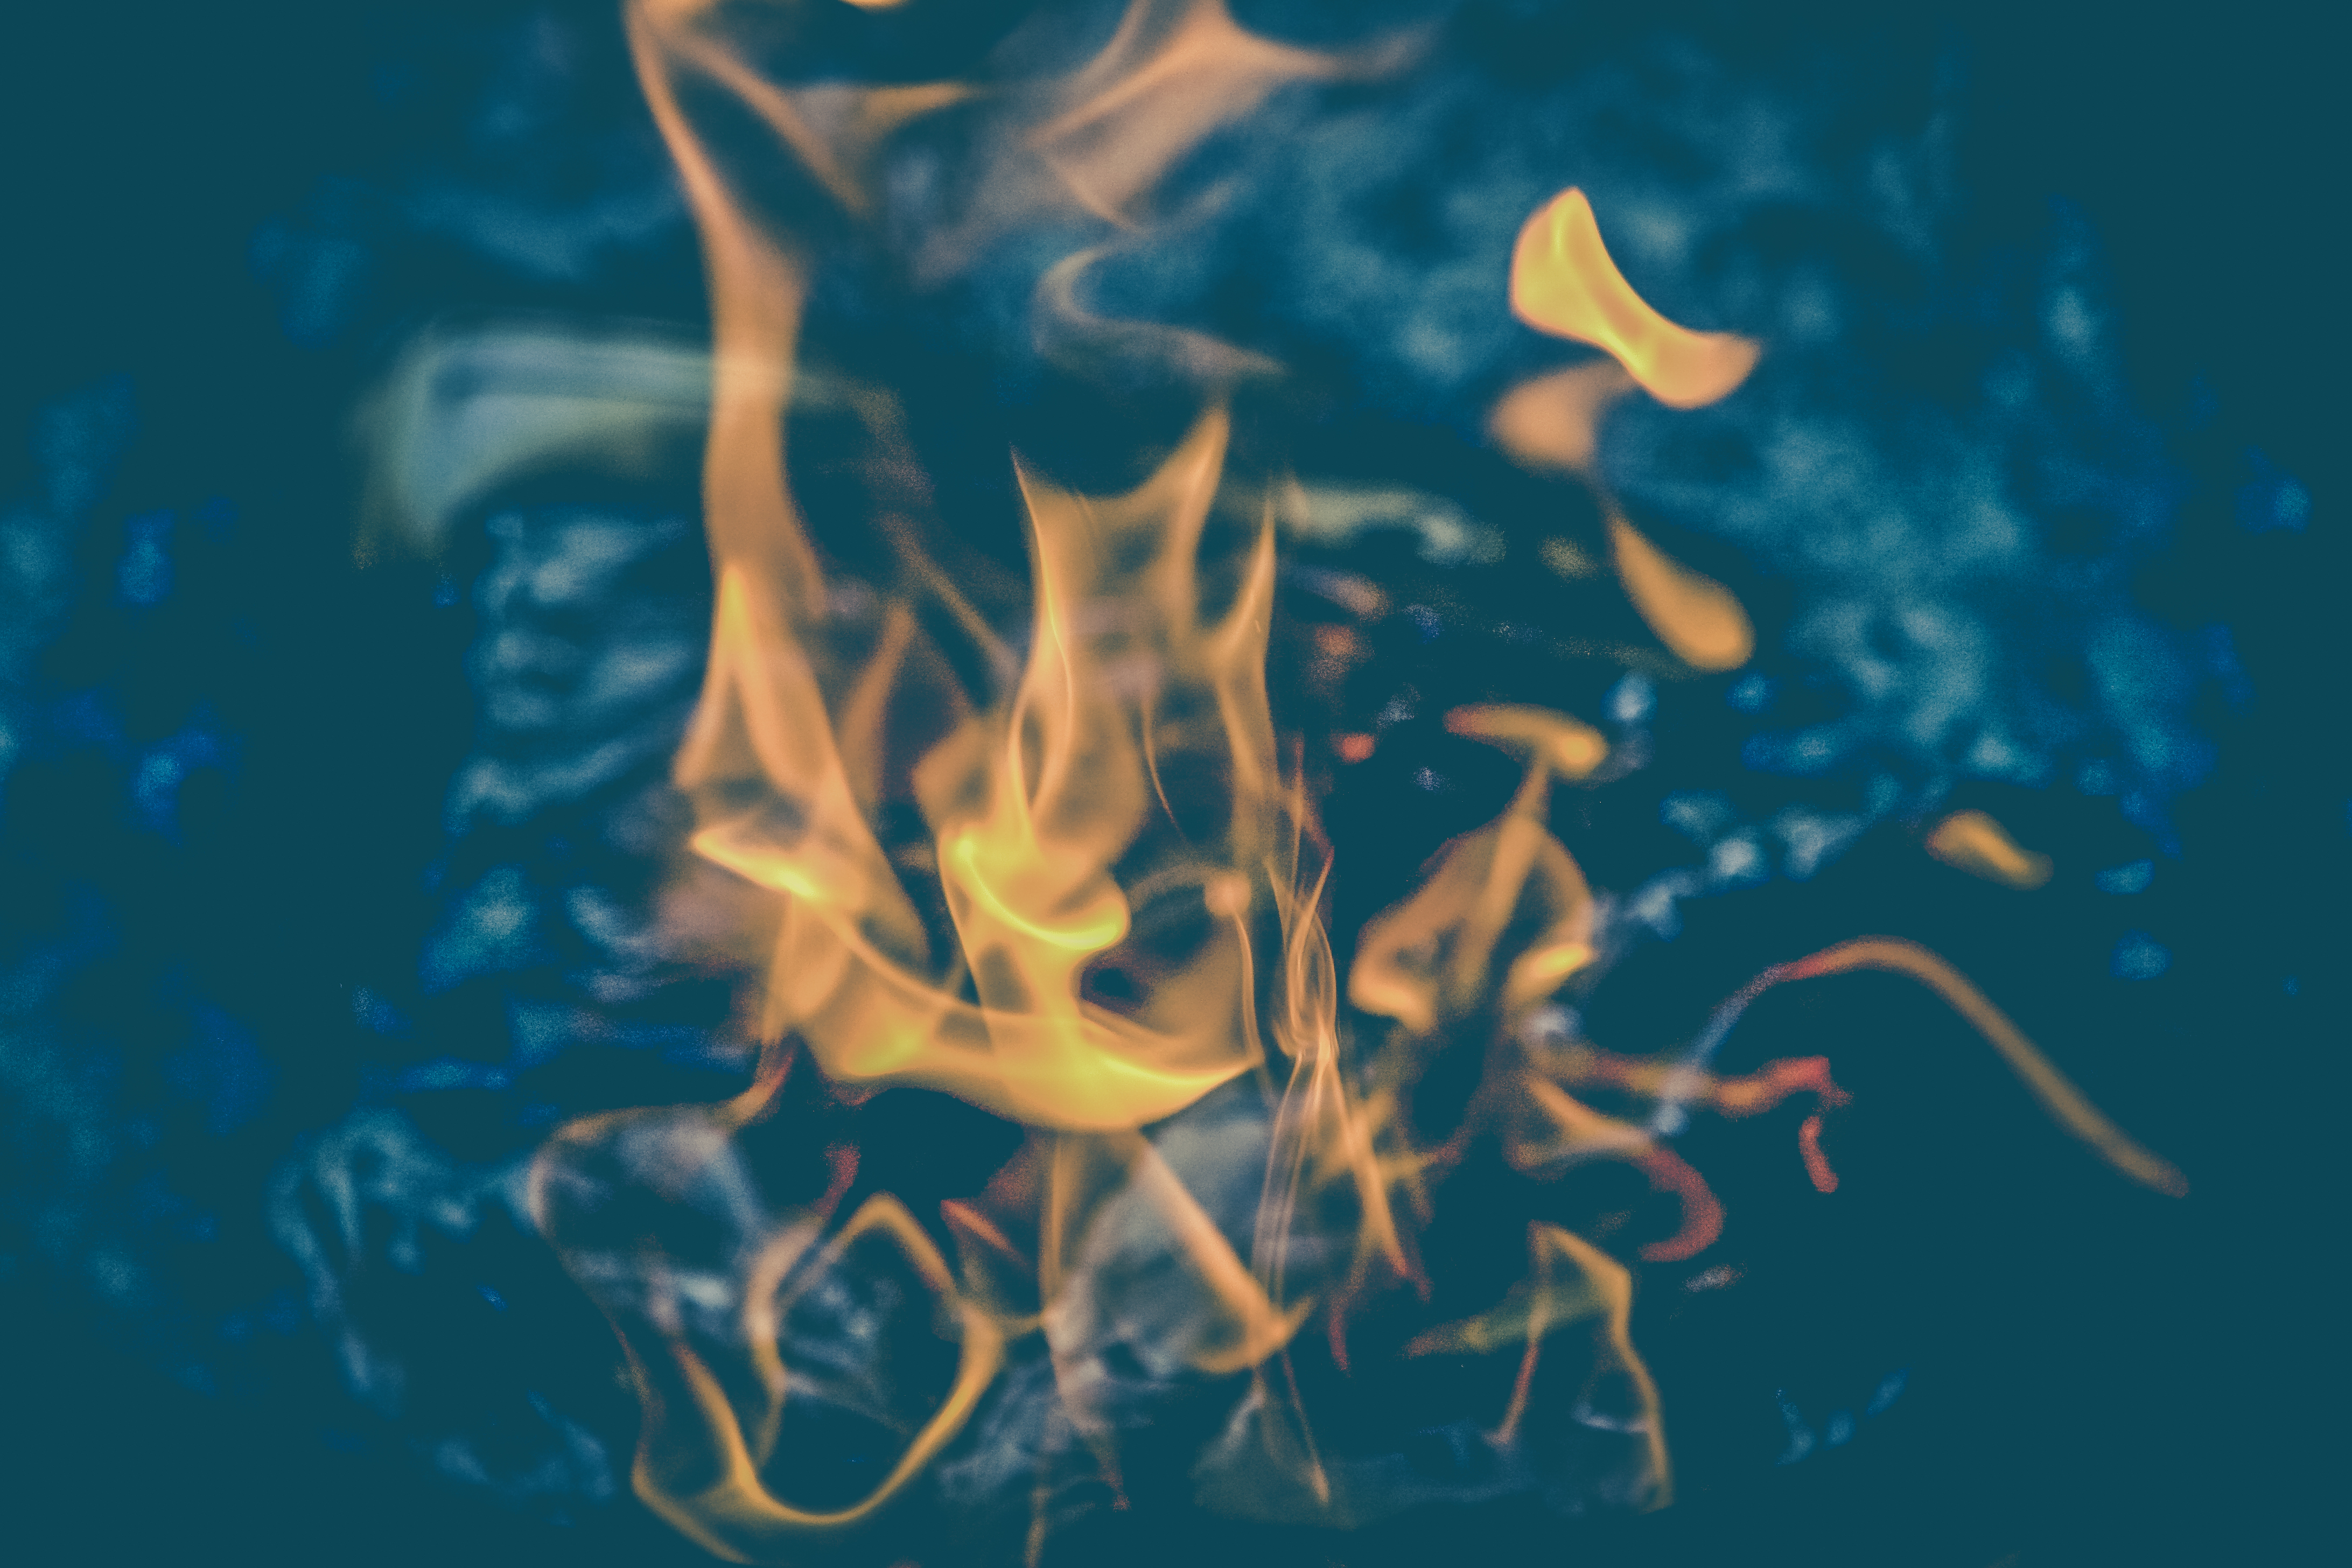
underwater, biology, flame, fire, jellyfish, heat, invertebrate, illustration, burning, cnidaria, marine biology, marine invertebrates